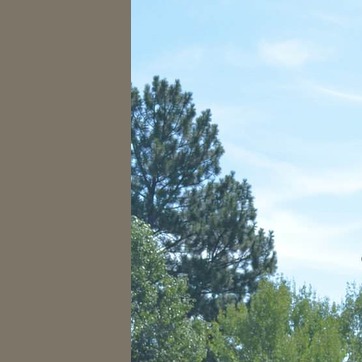
Material: foliage